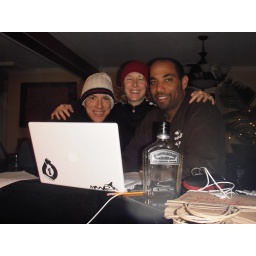
in the office at MT house